Huygens principle of double refraction

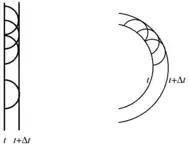

While the Huygens' principle of double refraction explains the phenomenon of double refraction in an optically anisotropic medium, the Huygens–Fresnel principle pertains to the propagation of waves in an optically isotropic medium. According to the Huygens–Fresnel principle, each point on a wavefront can be considered a secondary point source of waves, so a new wavefront is formed after the secondary wavelets have traveled for a period equal to one vibration cycle. This new wavefront can be described as an envelope or tangent surface to these secondary wavelets. Understanding and forecasting the classical wave propagation of light is based on the Huygens-Fresnel principle.